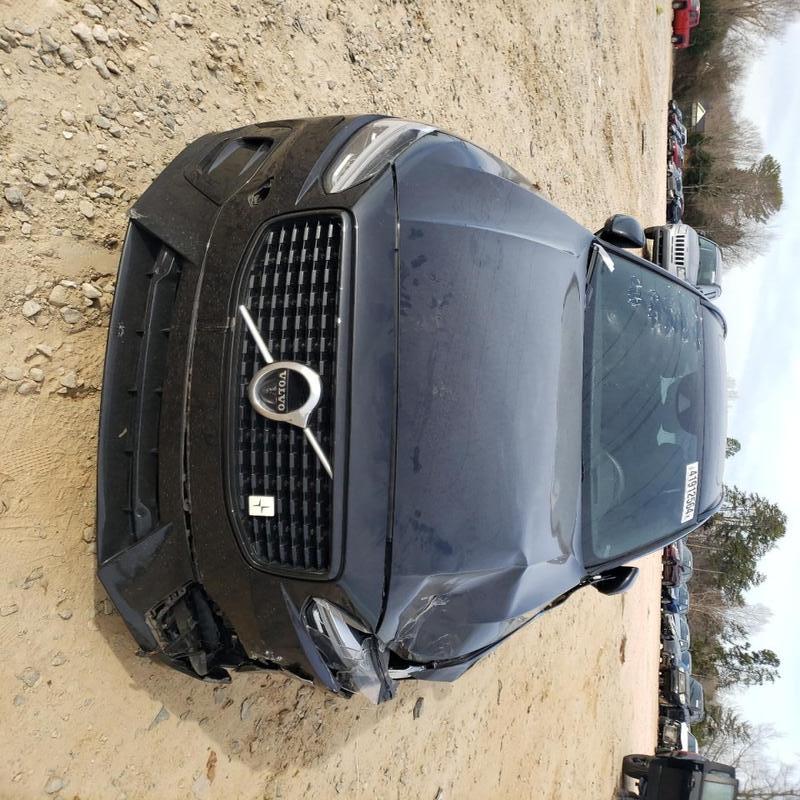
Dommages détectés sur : plaque d'immatriculation avant, pare-choc avant, feu avant droit, feu avant gauche, capot, pare-brise avant, aile avant gauche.
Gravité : majeur